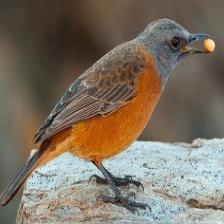
Species: CAPE ROCK THRUSH
Scientific name: MONTICOLA RUPESTRIS